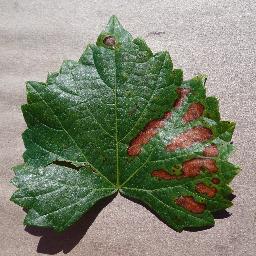
Label: Grape___Esca_(Black_Measles)